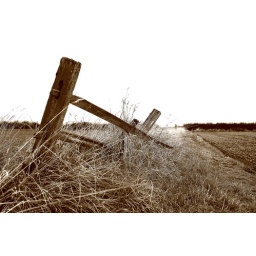
Forgotten fence in field